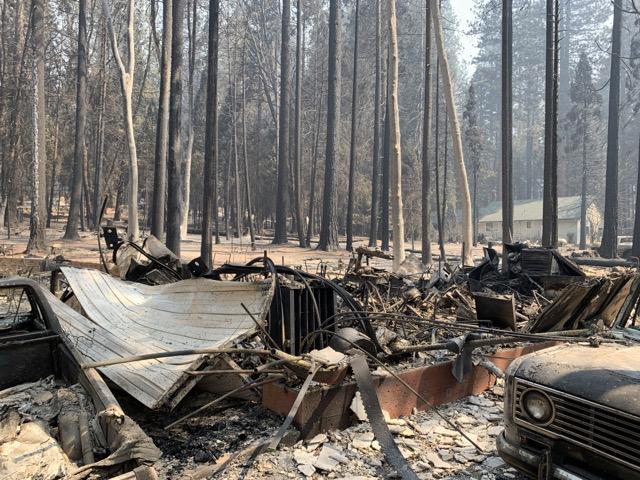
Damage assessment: destroyed